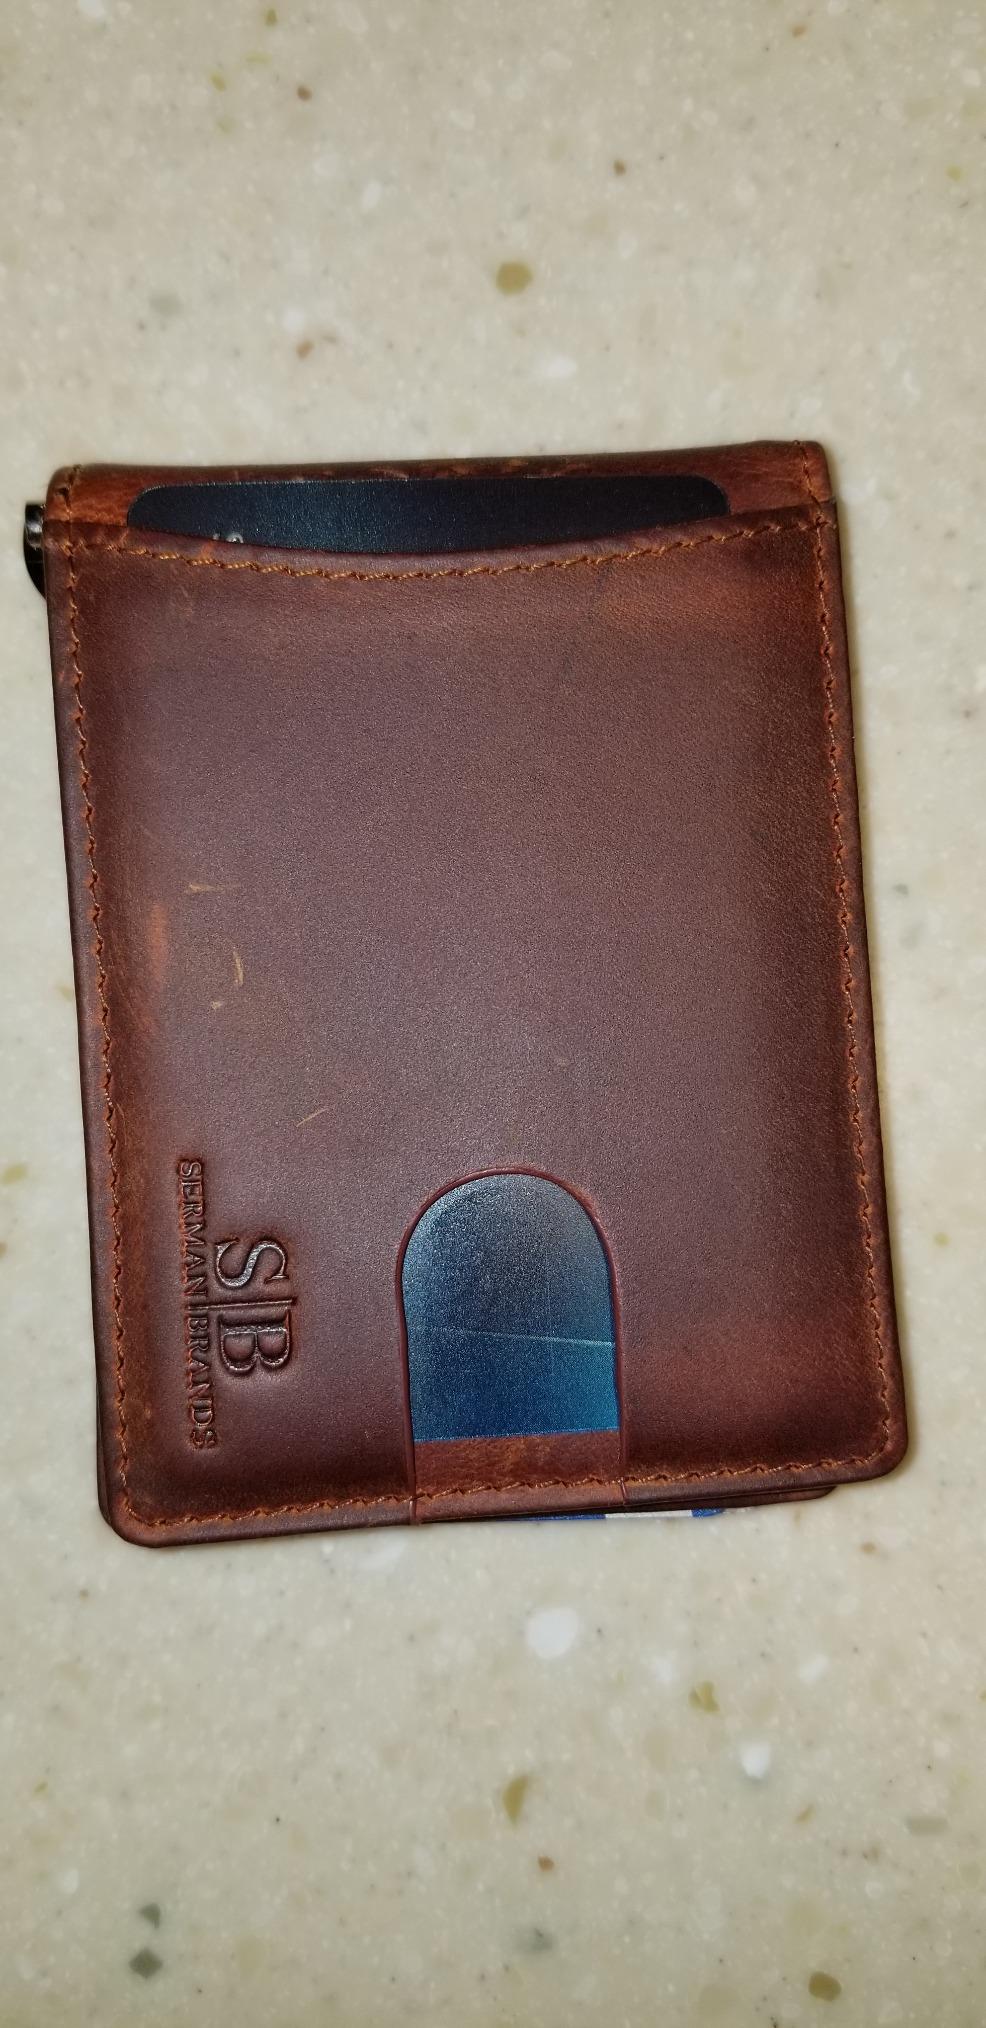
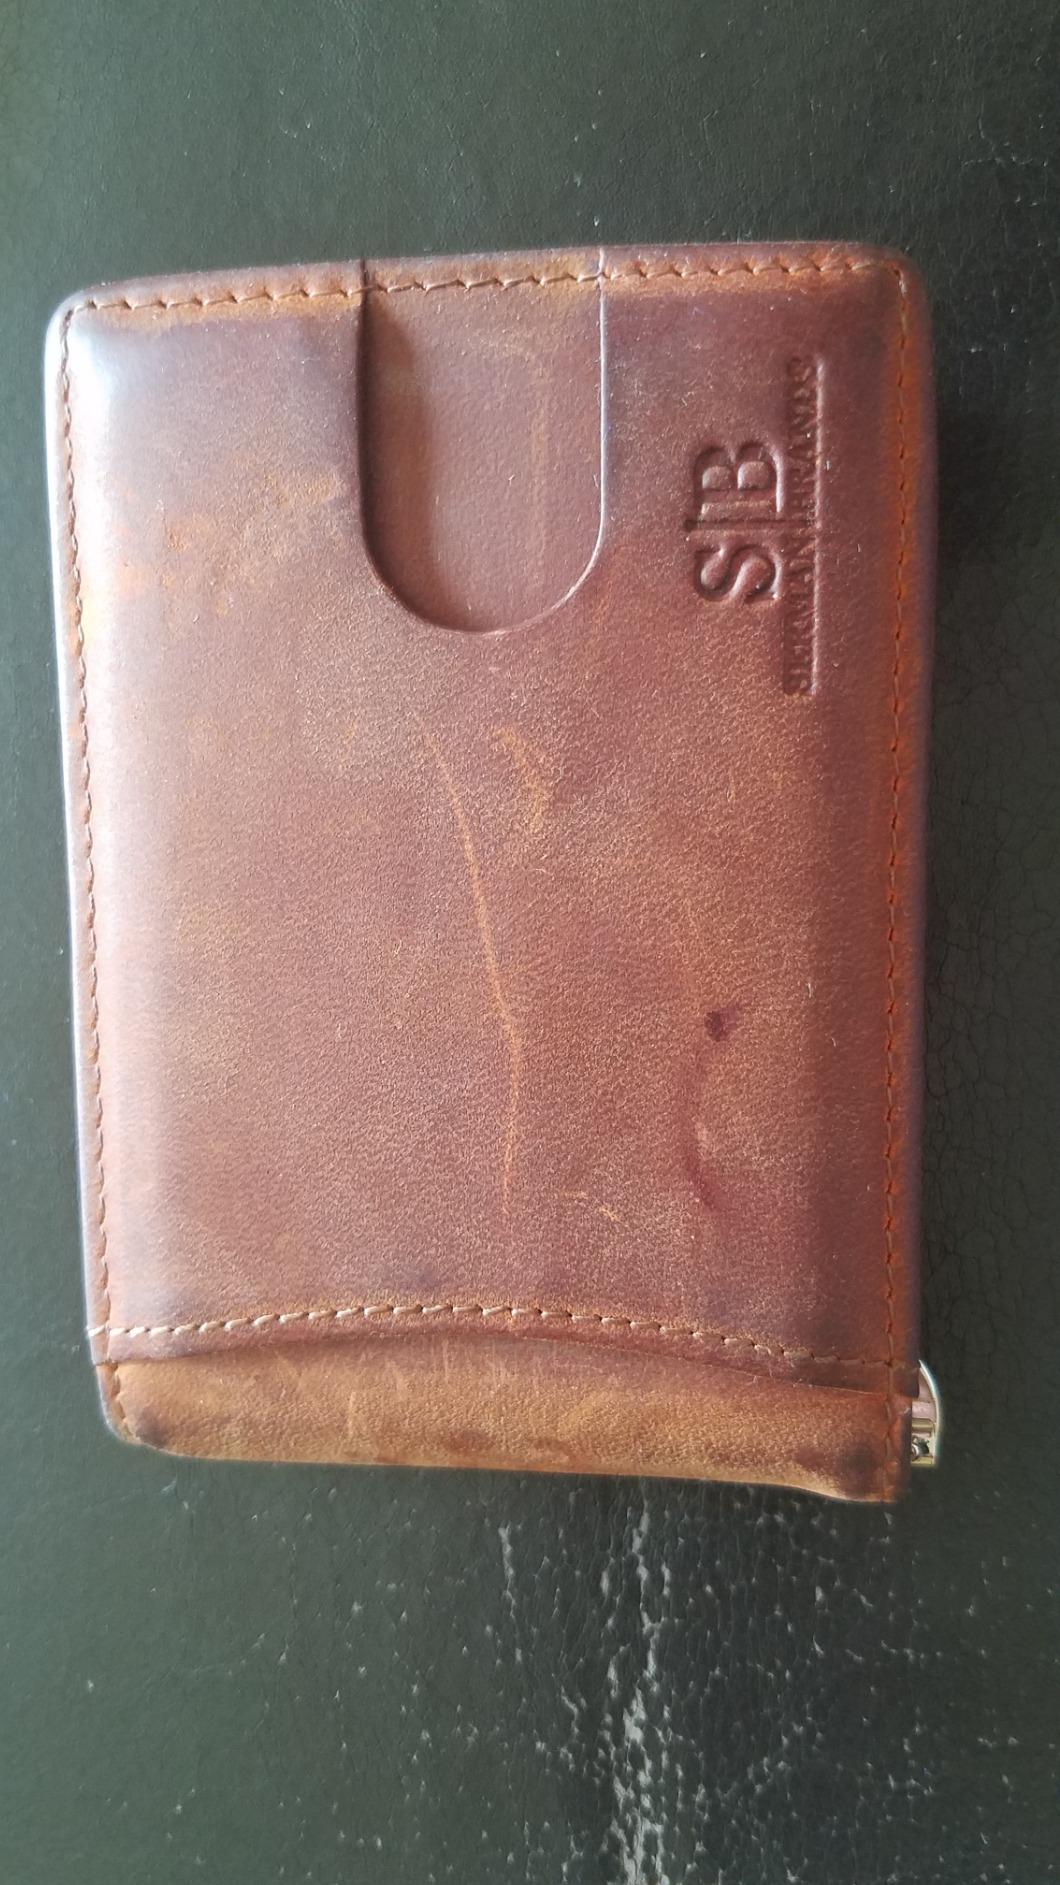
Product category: accessories_wallet
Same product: yes